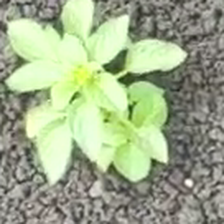
Weed species: Lamber_Quarter_plant(Chenopodium )